Te Mata Estate

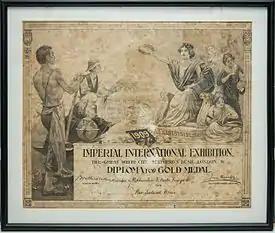

After returning from France in 1895, the winery and site was established by Bernard Chambers on Te Mata Station, a large area of farmland the Chambers' family had bought in 1854 from Ngāti Kahungunu. Three vineyards were planted in the 1890s with Cabernet, Chardonnay and Pinot and incorporated into this early development, including Eighteen92 on Te Mata Road and the Elston vineyard, which was the earliest Chardonnay planting in New Zealand. These sites extend across the elevated, north-facing slopes of the Havelock Hills at the foot of Te Mata Peak and are all still in use today.